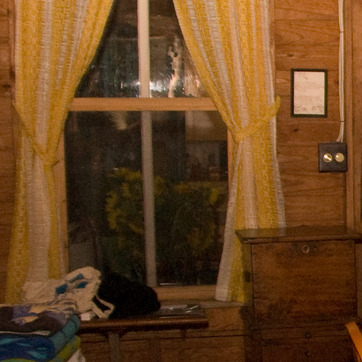
Material: glass